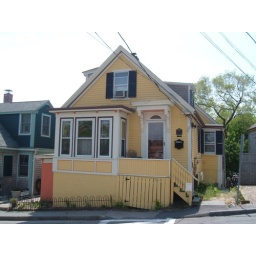
Carly got all excited about all the cute houses in Provincetown. It's easy to see why; they are very cute.